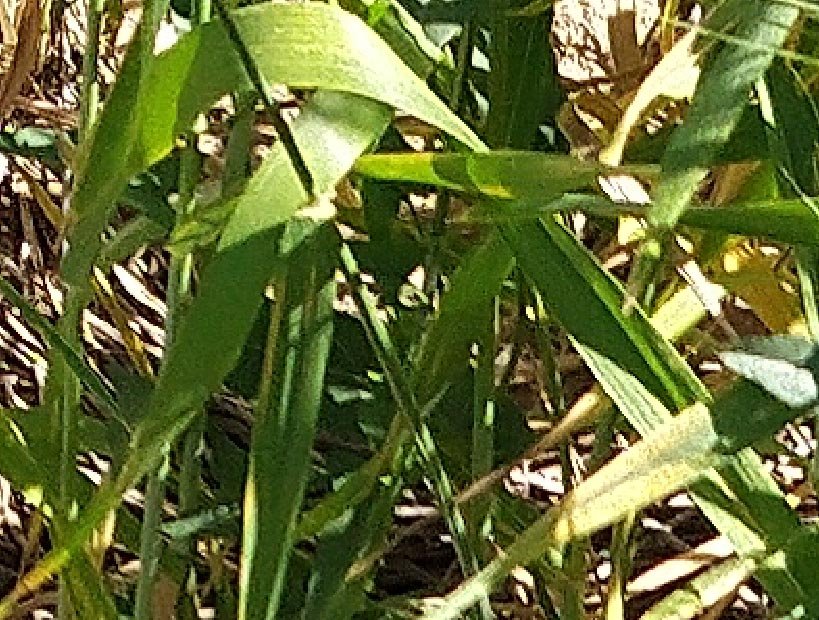
Label: Wheat___Healthy